Habesha peoples

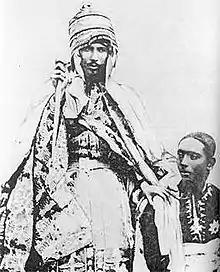
Emperor Yohannes IV with his son and heir, Ras Araya Selassie Yohannes.

Throughout history, populations in the Horn of Africa had been interacting through migration, trade, warfare and intermarriage. Most people in the region spoke Afroasiatic languages, with the family's Cushitic and Semitic branches predominant. As early as the 3rd millennium BCE, the pre-Aksumites had begun trading along the Red Sea. They mainly traded with Egypt. Earlier trade expeditions were taken by foot along the Nile Valley. The ancient Egyptians' main objective in the Red Sea trade was to acquire myrrh. This was a commodity that the Horn region, which the ancient Egyptians referred to as the Land of Punt, had in abundance. Much of the incense is produced in Somalia to this day.